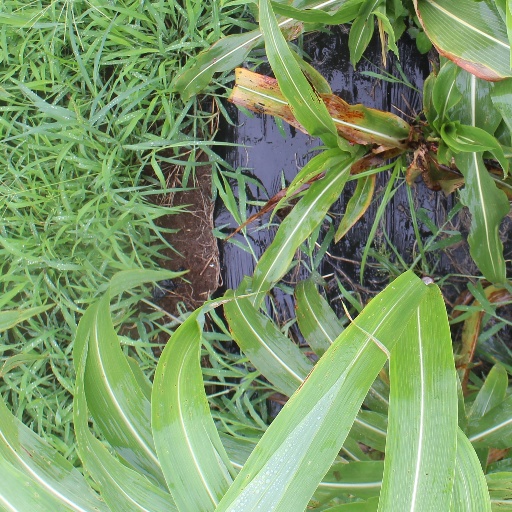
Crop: sorghum